Niki Caro

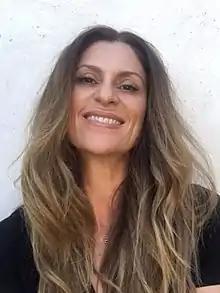
Caro in 2017

Nikola Jean Caro (born 20 September 1966) is a New Zealand film, television, and music video director and screenwriter. Her 2002 film "Whale Rider" was critically praised and won a number of awards at international film festivals. She directed the 2020 live action version of Disney's "Mulan", making her the second woman and the second New Zealand director hired by Disney to direct a film budgeted at over $100 million. Caro's works ranged from music videos, commercials, television dramas, and films, etc.